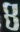
Number: 8